Hill Forts of Rajasthan

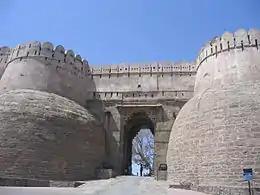
The massive gate of Kumbhalgarh fort, called the Ram Pol (Ram Gate)

Kumbhalgarh Fort, also known as the Great Wall of India, is a Mewar fortress on the westerly range of Aravalli Hills. The fort is among the largest fort complexes in the world. The early history of the fort could not be ascertained on account of lack of evidence. Before Rana Kumbha built the new fort, there was a small fort, limited to small hilly area, believed to have been built by King Samprati of the Maurya and was known as Matsyaendra Durg. The fort we see, was built by Rana Kumbha from the Sisodia rajput clan. Kumbha took the aid of the famous architect of the era, "Mandan". Out of the 84 forts in his dominion, Rana Kumbha is said to have built 32 of them, of which Kumbhalgarh is the largest and most elaborate. There are over 70 temples within the fort, both Jain and Hindu Temples.